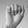
ASL letter: A